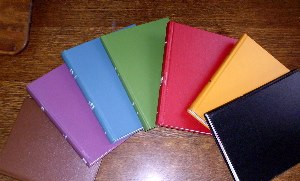
Biblioteksbind
Biblioteksbind er en særlig robust indbinding af bøger der vil blive udsat for megen brug og deraf følgende slitage. Uden en sådan kraftigere indbinding ville det være nødvendigt oftere at erstatte eller reparere de pågældende hyppigt brugte bøger.